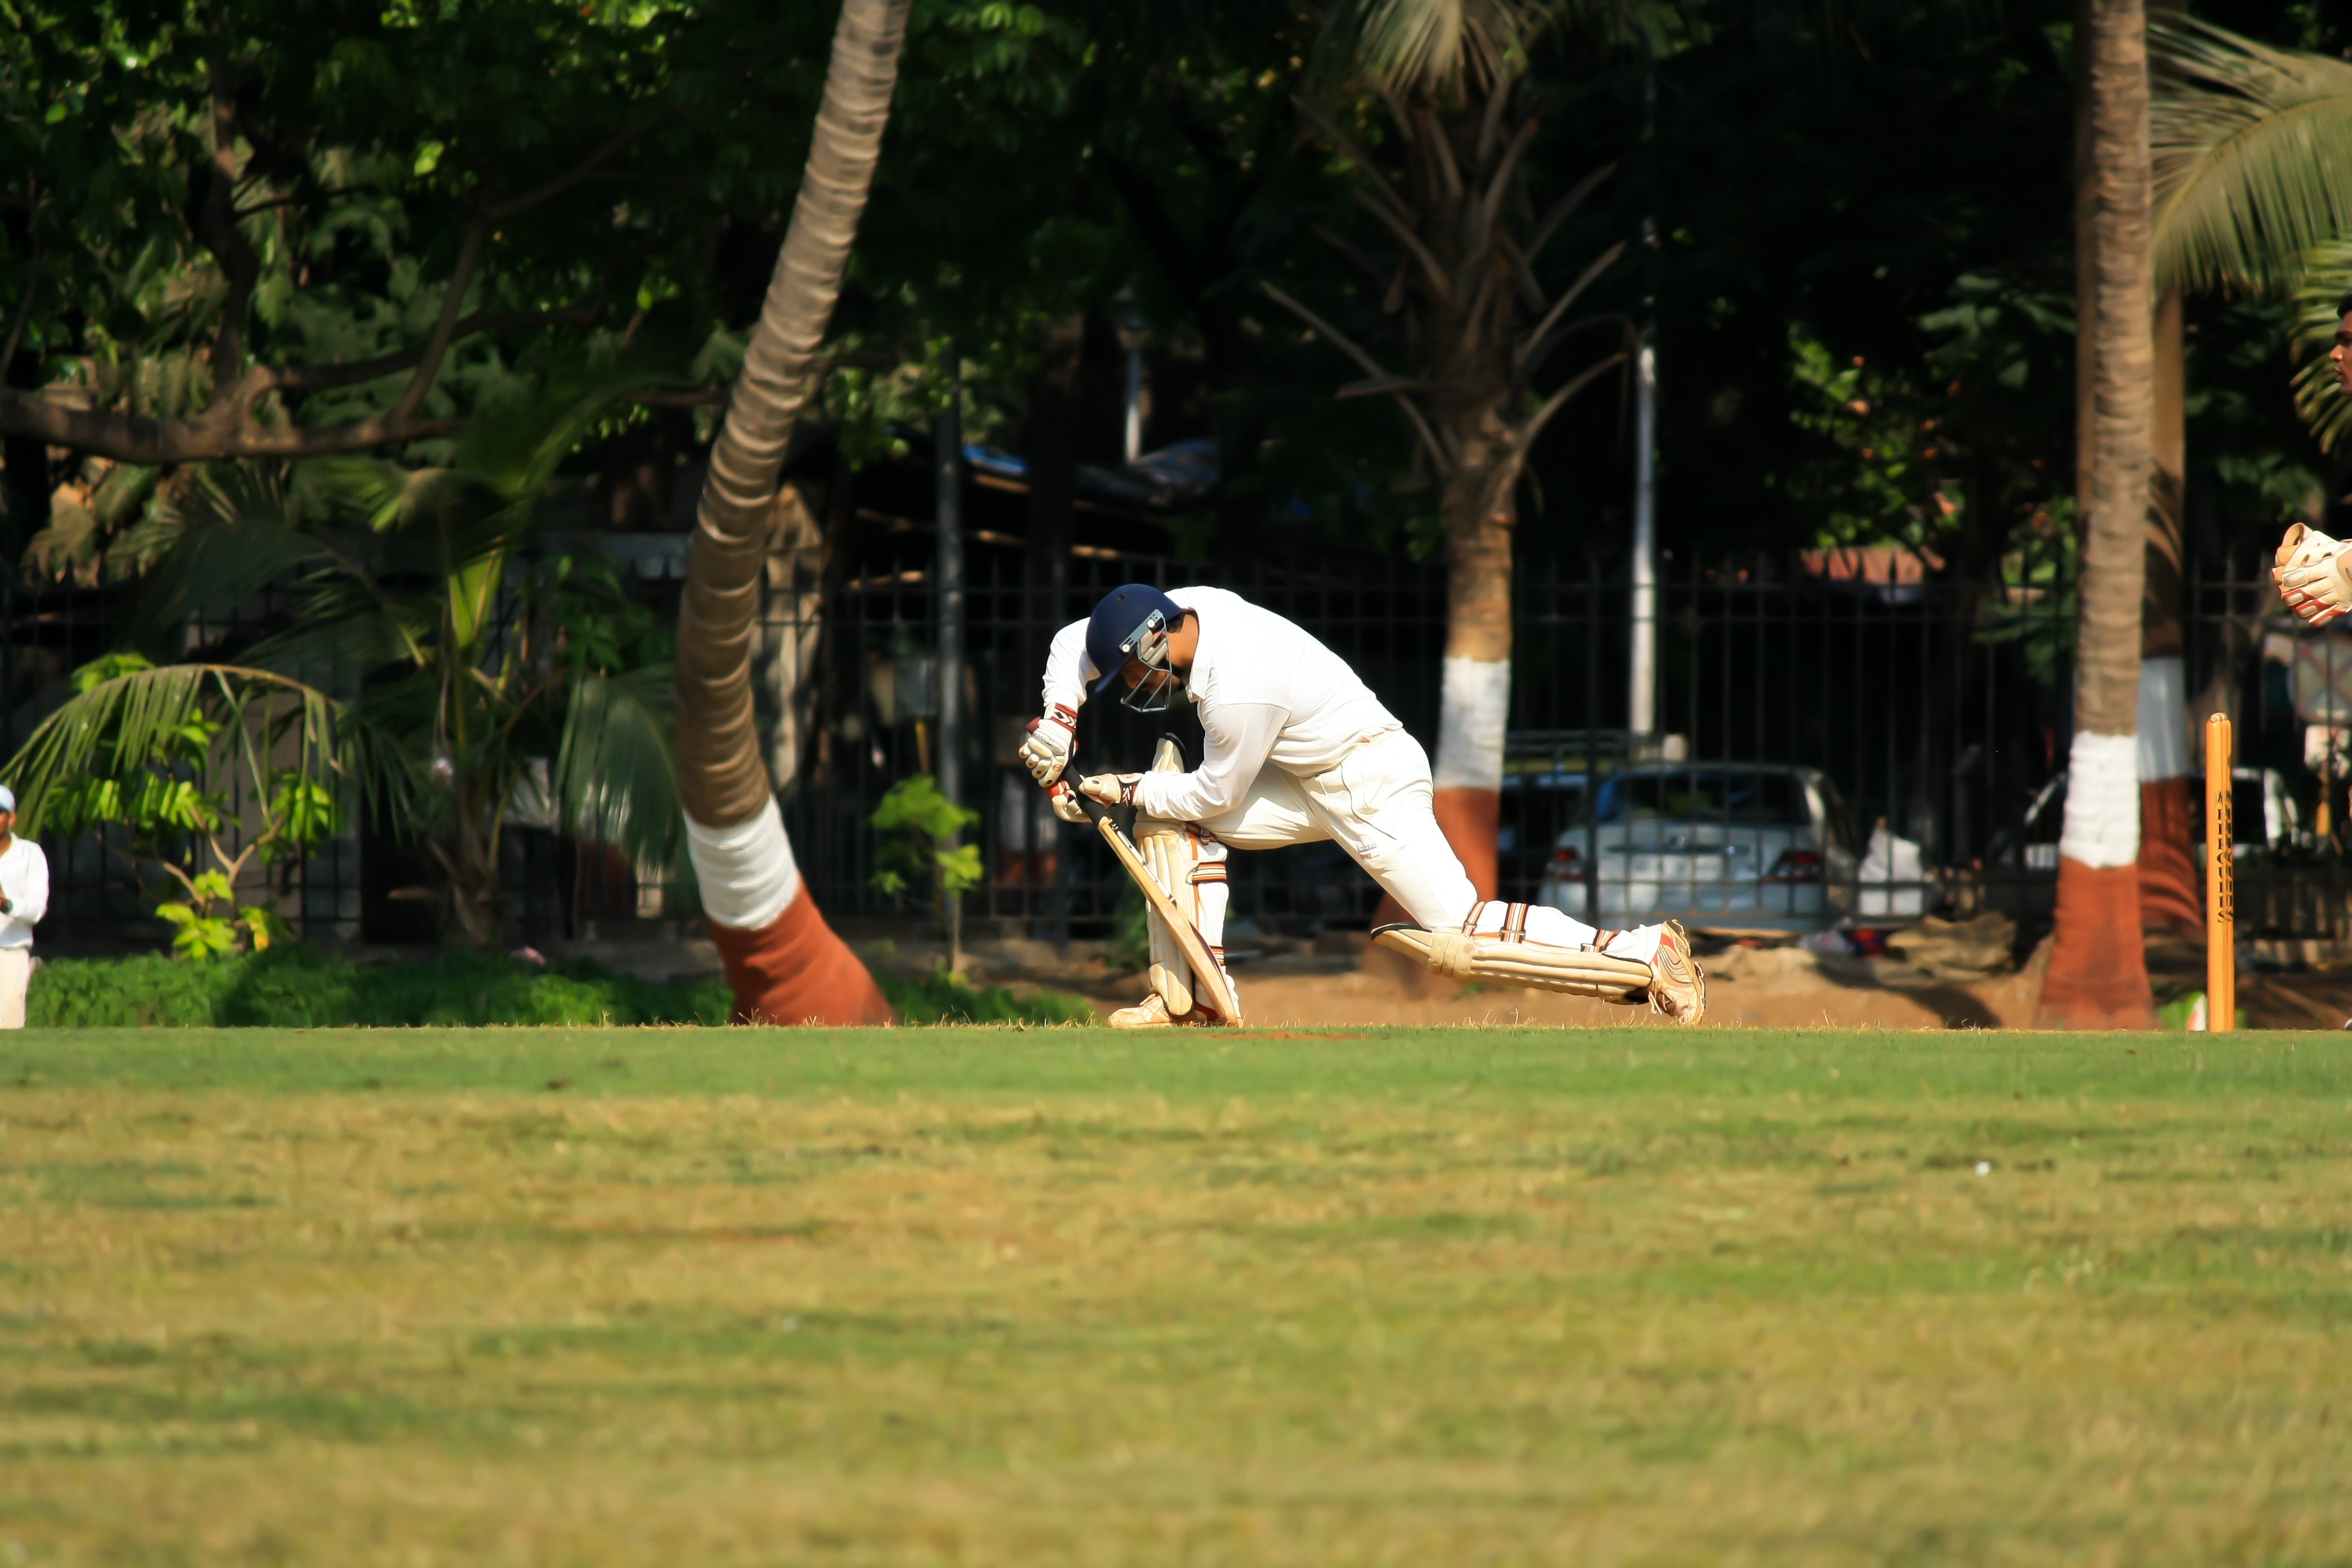
baseball, ground, lawn, cricket, sports, defence, stroke, batting, ball game, team sport, defensive, batsman, bat and ball games